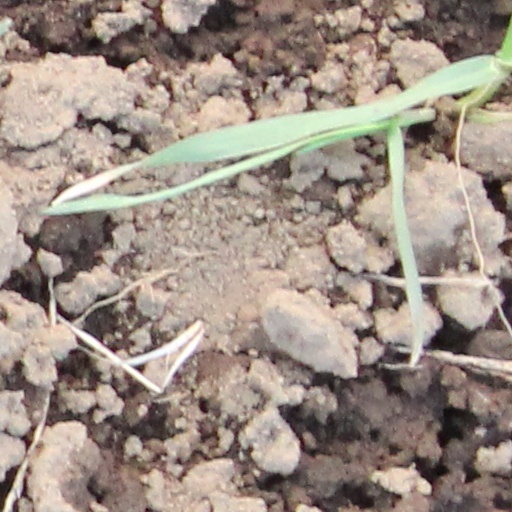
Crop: wheat